Jacopo Dondi dall'Orologio

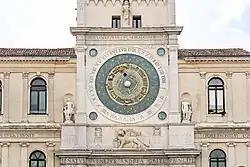
The replica of the astronomical clock of Jacopo Dondi dall'Orologio in the Torre dell'Orologio of Padova

Jacopo Dondi was born in Chioggia, the son of a doctor named Isacco. He attended the University of Padova and was elected municipal physician in Chioggia in 1313. In about 1327 he married Zaccarota Centrago or Centraco, with whom he had eight children; the second-born child, Giovanni, became famous as the builder of the Astrarium. On 28 February 1334, Jacopo received Venetian citizenship from the Doge Francesco Dandolo. In 1342 he moved to Padova, where he became a professor of medicine and of astronomy at the University.